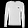
Label: Pullover